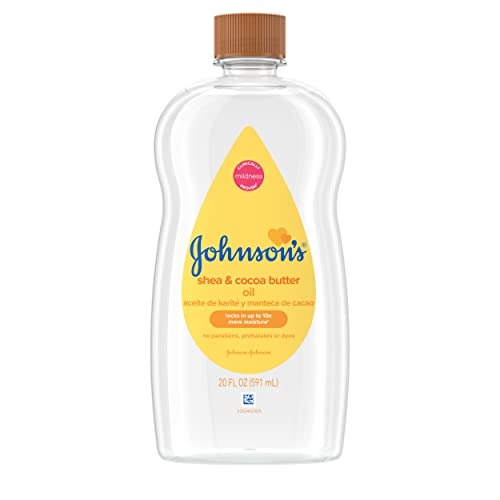
Item Name: Johnson's Baby Oil with Shea & Cocoa Butter, 20 Fl. Oz
Bullet Point 1: 20-fluid ounce bottle of baby oil
Bullet Point 2: Helps moisturizes and protect skin
Bullet Point 3: Formulated for babies' delicate skin and great for your rough patches
Bullet Point 4: Pure mineral oil with shea and cocoa butters
Bullet Point 5: Great for baby massage and parent/baby bonding
Value: 20.0
Unit: Fl Oz

Price: 5.88